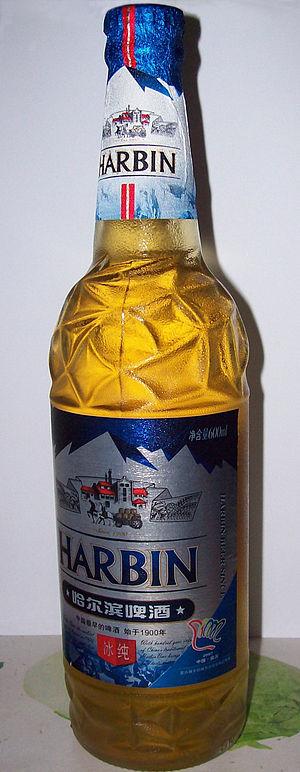
Une bouteille à bière est une bouteille spécialement adaptée afin de contenir de la bière, c'est-à-dire, une boisson hautement gazéifiée, fermentant encore souvent en bouteille, fragile à l'exposition à la lumière, et nécessitant diverses tailles de contenance afin de s'adapter aux profils de consommation. Depuis le XVIᵉ siècle, on use de bouteilles en verre épais et foncé à cette fin, bien que la céramique ait longtemps dominé et qu'aujourd'hui, le plastique ou l'aluminium la remplace de plus en plus. Le choix d'un type de bouteille est donc crucial pour la conservation, le transport et la commercialisation de la bière. Depuis le XXᵉ siècle, ces bouteilles sont aussi prisées afin de pouvoir être lavées et réutilisées.
La bière de marque Harbin, est une bière produite en Chine, dans la ville de Harbin. C'est la quatrième marque de bière de Chine, après Tsingtao, Yanjing et Snow.